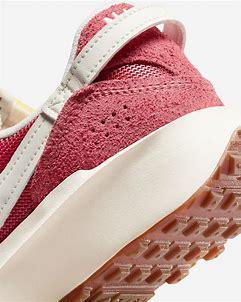
Brand: Nike
Model: Waffle Debut